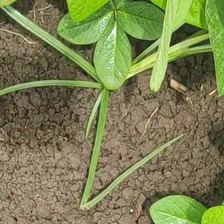
Weed species: Lavhala_(Cyperus_Rotundus)